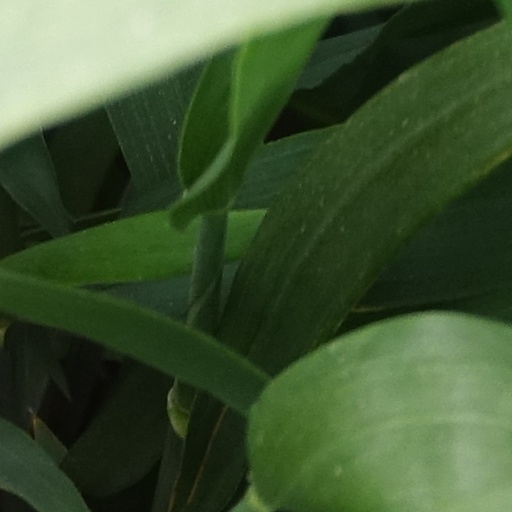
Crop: wheat